Ferrari 250

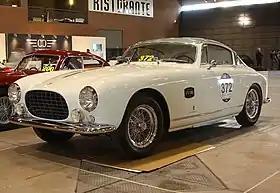
250 Europa GT

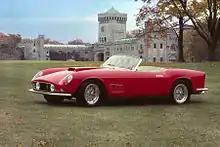
1959 California Spyder LWB

The 250 Europa, introduced at the 1953 Paris Motor Show, was the only one of the family to use a different engine, sporting the 2963 cc "Lampredi" V12 based on a design for Formula One 3.3 L engine. It was a square engine, with of bore and stroke, developing at 6,300 rpm, with three Weber 36DCF (or DCZ) carburettors, and mated to a 4-speed transmission.